Describe the emotion expressed in this image:  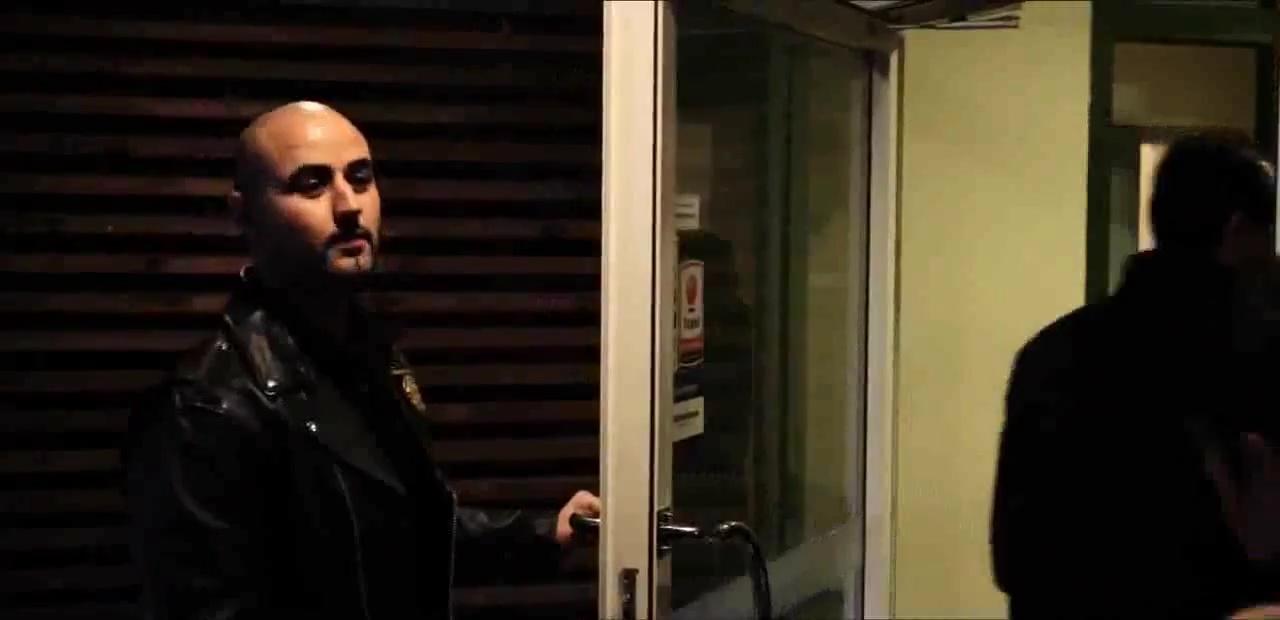
This person displays Pain, valence and arousal with low intensity.